Nair de Teffé

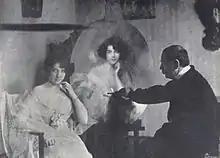
Nair being painted by the French paintor Guirand de Scevola.

Nair was born in Petrópolis, Empire of Brazil, on 10 June 1886, being the daughter of admiral Antônio Luiz von Hoonholtz, the 1st Baron of Teffé, and his wife Maria Luiza Dodsworth, Baroness of Teffé. Nair had three brothers: Álvaro, Oscar and Octávio. By her father's side, Nair was the granddaughter of Friedrich Wilhelm von Hoonholtz, Count von Hoonholtz, a Prussian military officer who served in the Imperial Brazilian Army, while by her mother's side she was niece to Jorge João Dodsworth, the 2nd Baron of Javary and cousin to Maria Leocádia Dodsworth, Countess of Frontin. She was aunt to Maria Luiza de Teffé, Marchioness of Berlingieri, and great-aunt to the Italian-Brazilian actor Anthony Steffen (born Antônio Luiz de Teffé von Hoonholtz).